Richard II (play)

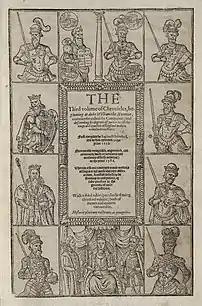
The 1587 edition of Holinshed's "Chronicles"

The tournament scene is very formal, with a long, ceremonial introduction, but as the combatants are about to fight, Richard interrupts and sentences both men to banishment from England. Bolingbroke is originally sentenced to ten years' banishment, but Richard reduces this to six years upon seeing John of Gaunt's grieving face. Mowbray is banished permanently. The king's decision can be seen as the first mistake in a series leading eventually to his overthrow and death, since the error highlights many of his character flaws, including indecisiveness (in terms of whether to allow the duel to go ahead), abruptness (Richard waits until the last possible moment to cancel the duel), and arbitrariness (there is no apparent reason Bolingbroke should be allowed to return and Mowbray not). In addition, the decision fails to dispel the suspicions surrounding Richard's involvement in the death of the Duke of Gloucester—in fact, by handling the situation in such a cavalier and arbitrary manner, Richard only appears more guilty. Mowbray correctly predicts that the king will sooner or later fall at the hands of Bolingbroke.